William Thomas Ponder

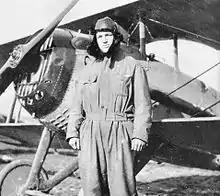
Lieutenant William T. Ponder, 103d Aero Squadron, Foucaucourt Aerodrome, France, standing with his SPAD S.XIII, 1918

Lieutenant William Thomas Ponder was an American World War I flying ace credited with six aerial victories.